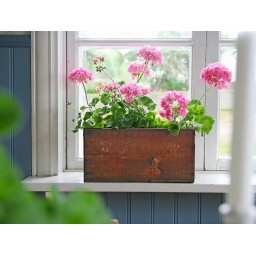
This sits in my kitchen window